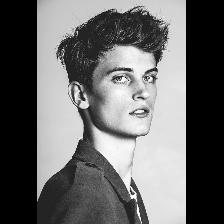
Label: Human